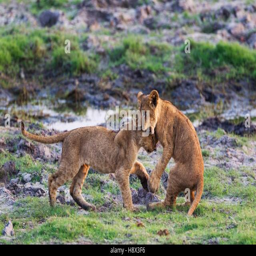
animal - playful cubs in the early morning .